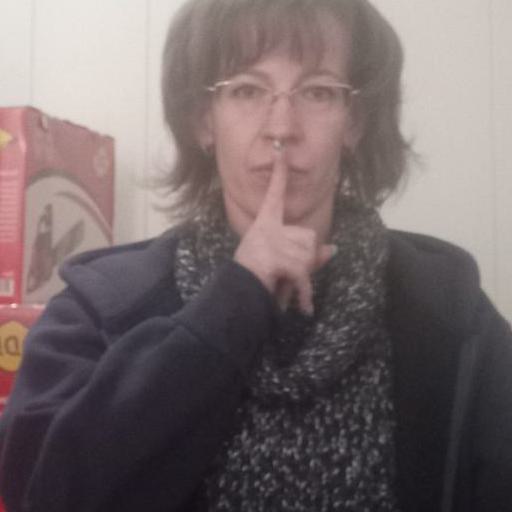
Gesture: mute